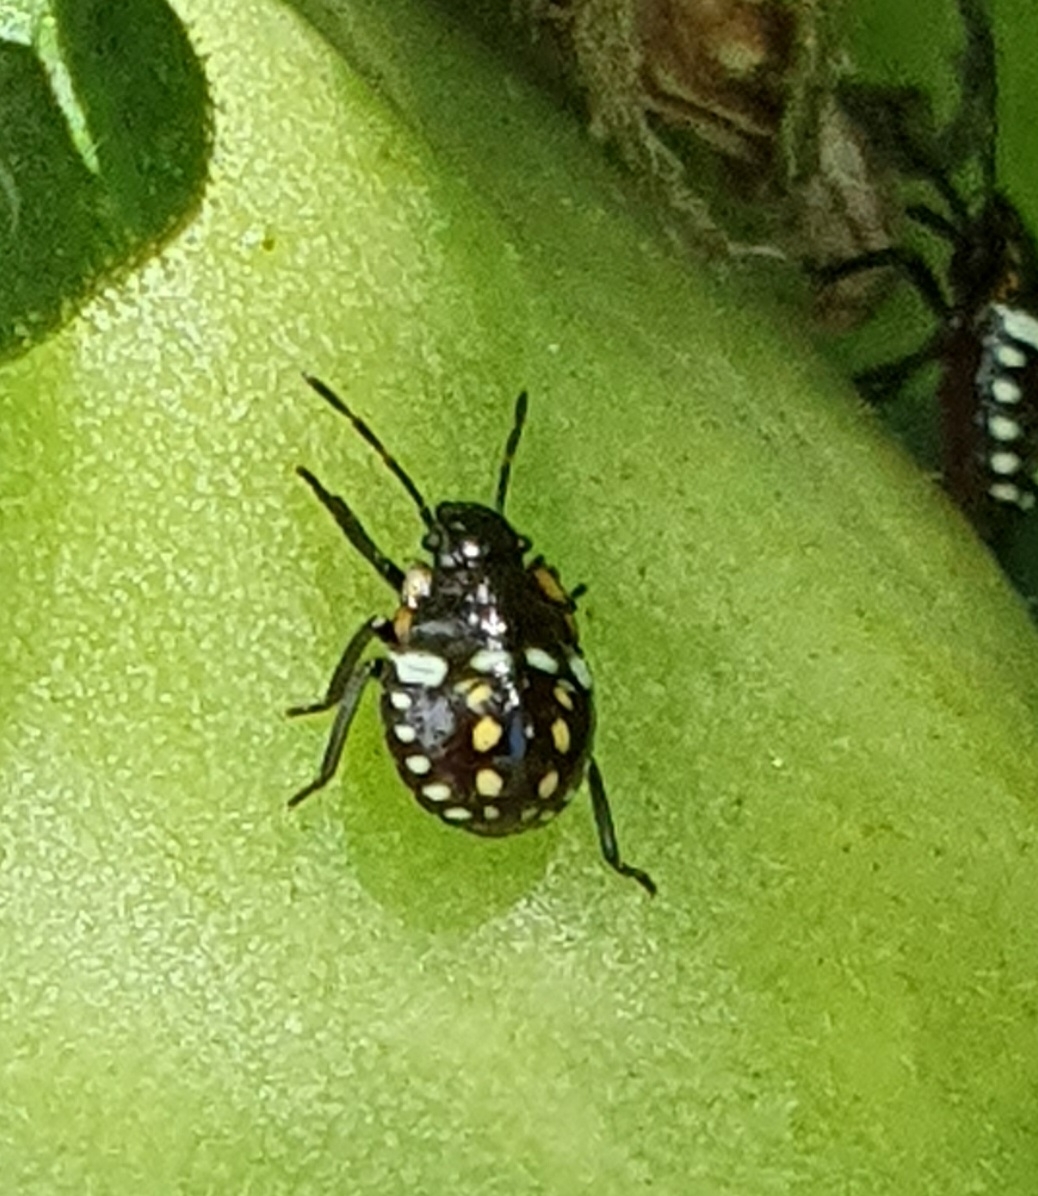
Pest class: stink_bug